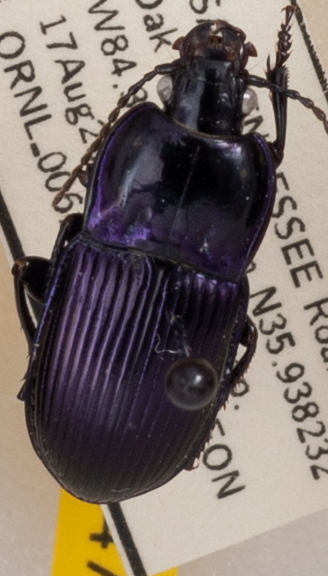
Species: Myas coracinus
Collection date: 2022-08-17 04:00:00
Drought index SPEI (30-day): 1.578
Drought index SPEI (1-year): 0.896
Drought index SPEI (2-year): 0.558